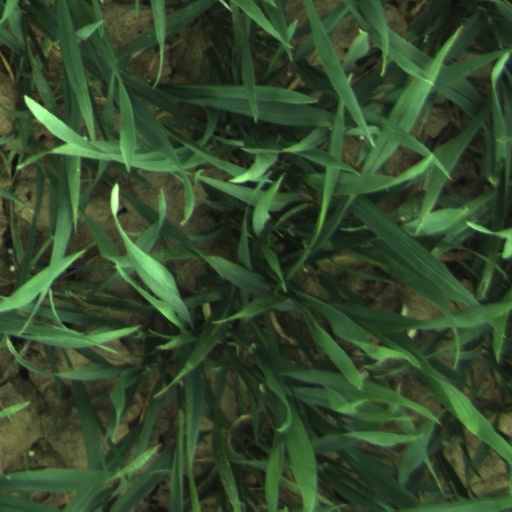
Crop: wheat